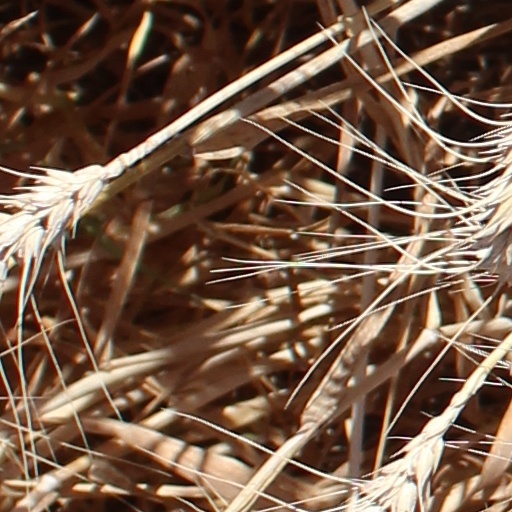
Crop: wheat